Synthetic cannabinoids

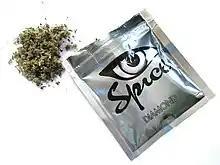
Bag and contents of a well-known early brand of synthetic cannabinoids named "Spice" that contains herbs covered with synthetic cannabinoids, now illegal throughout much of the world

Synthetic cannabinoids, or neocannabinoids, are a class of designer drug molecules that bind to the same receptors to which cannabinoids (THC, CBD and many others) in cannabis plants attach. These novel psychoactive substances should not be confused with synthetic phytocannabinoids (obtained by chemical synthesis) or synthetic endocannabinoids from which they are distinct in many aspects.